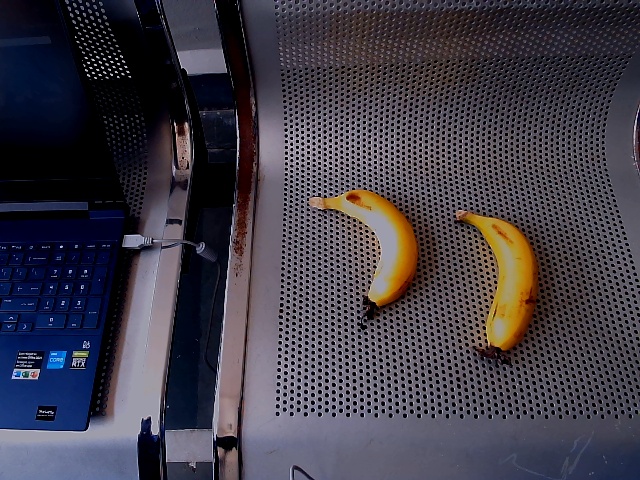
Label: Ripe_Banana